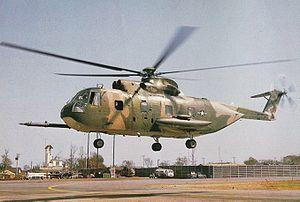
Le Sikorsky S-61R est un hélicoptère conçu et réalisé aux États-Unis à partir du célèbre Sea King. Il est optimisé spécialement pour les missions de transport aérien, de sauvetage en mer, et de soutien aux forces spéciales. Quelques exemplaires ont également été acquis pour des missions parapubliques, notamment pour le compte de forces de polices.